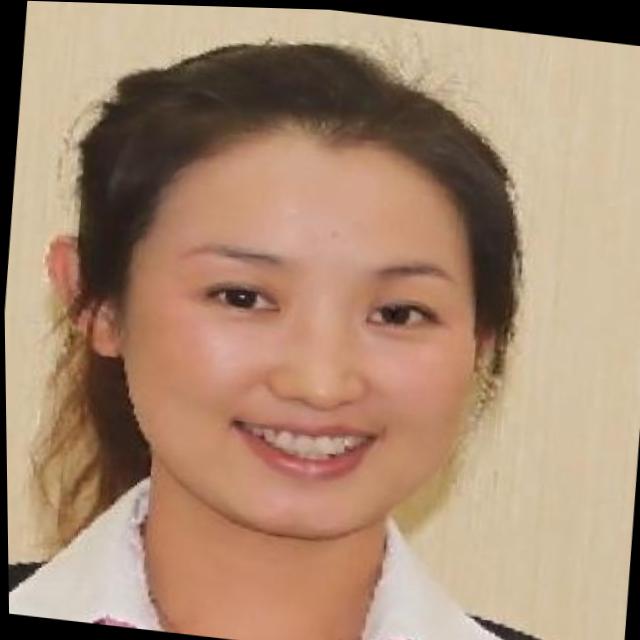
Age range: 21-44